Aérospatiale Alouette III

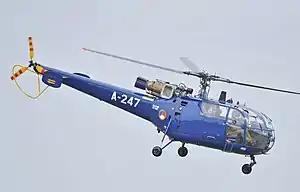
A Netherlands Air Force SA 316B Alouette III during '100th Anniversary of Dutch Military Aviation' airshow

The Aérospatiale Alouette III ("Lark"; company designations SA 316 and SA 319) is a single-engine, light utility helicopter developed by French aircraft company Sud Aviation. During its production life, it proved to be a popular rotorcraft; including multiple licensed manufacturers, more than 2,000 units were built.